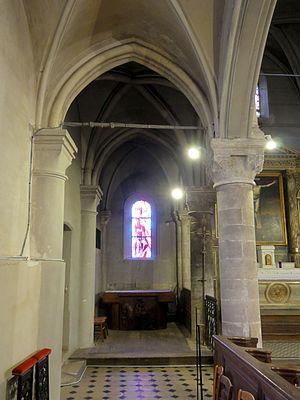
Collatéral nord du chœur, vue vers l'est.
L'église Saint-Martin est une église catholique paroissiale située à Cormeilles-en-Parisis, en France. Elle succède à une église romane, dont ne restent que deux chapiteaux au début de la nef. Le principal seigneur de Cormeilles est l'abbaye Saint-Denis : c'est sous son abbé Suger que la construction de la crypte sous le chœur de l'actuelle église est lancée, vers 1145. Peu connue et généralement fermée au public, elle représente néanmoins l'une des deux plus anciennes cryptes gothiques connues, avec celle de la basilique Saint-Denis, et est d'une grande valeur archéologique. Le chœur de l'église, au chevet plat, est édifié un peu plus tard, au dernier quart du XIIᵉ siècle ; puis il est prolongé vers l'ouest pendant la première moitié du XIIIᵉ siècle. Ce chœur a considérablement évolué depuis, car des problèmes de stabilité ont plusieurs fois donné lieu à des reconstructions. Le collatéral sud notamment est refait à neuf au XVIᵉ siècle, dans le style flamboyant. La plupart des chapiteaux de la nef sont du même style, et datent des années 1515-1525 : six grandes arcades ont dû être reprises en sous-œuvre à cette époque.